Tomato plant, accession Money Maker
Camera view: vertical (180 deg); turntable rotation: 330 degrees
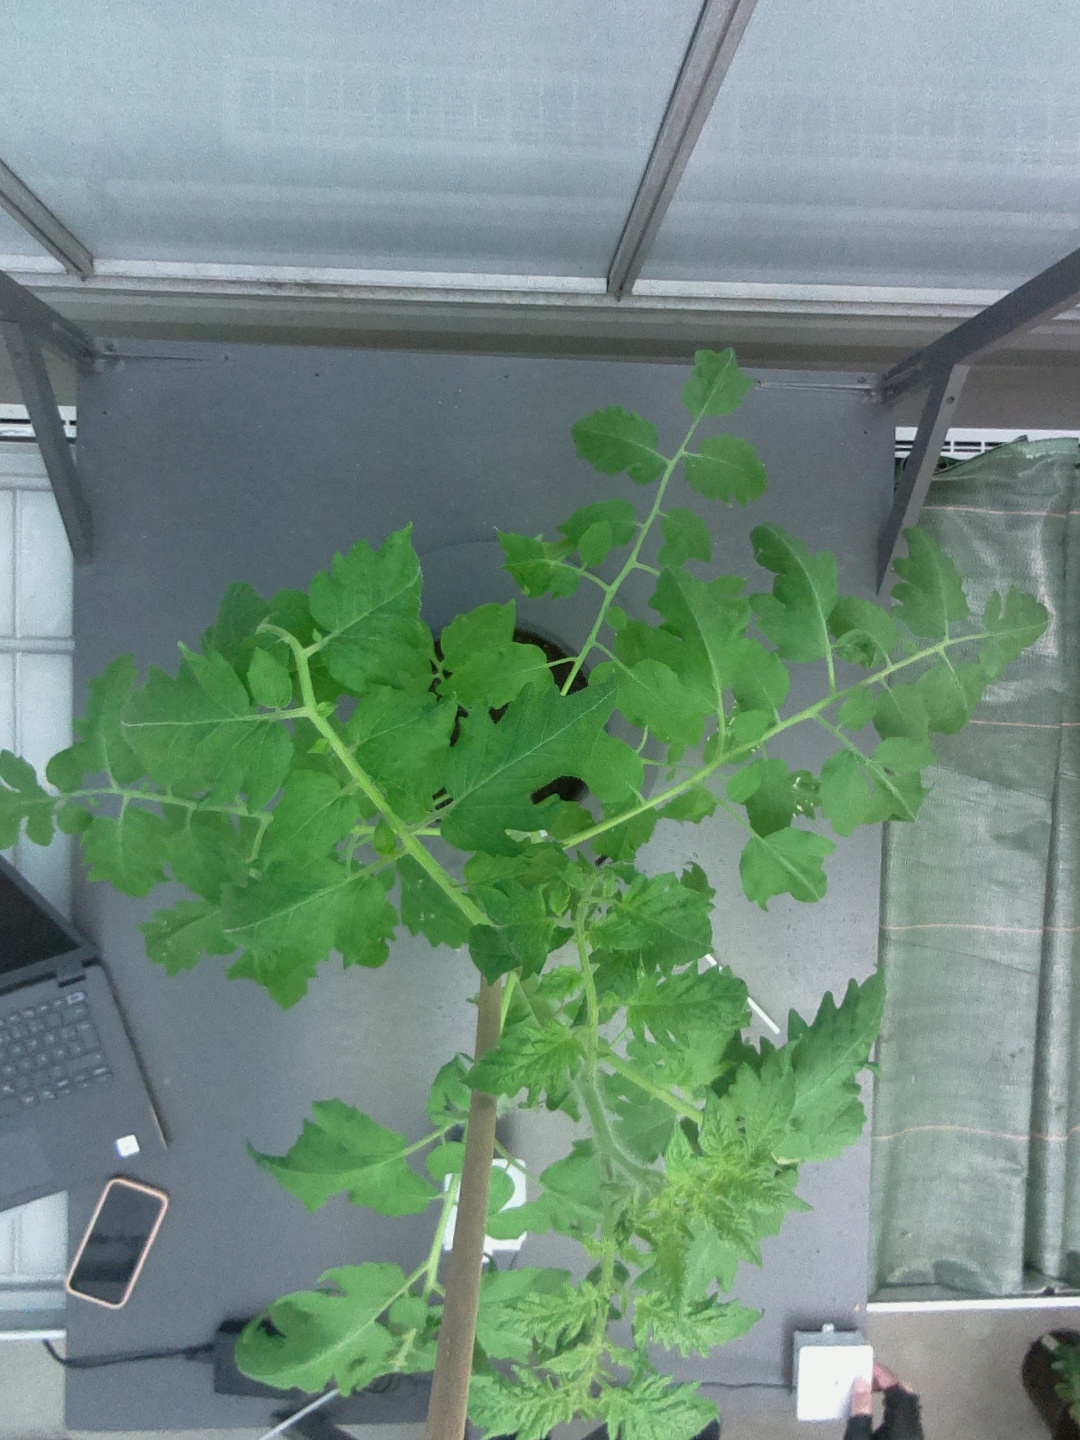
BBCH growth stage 54: 4 inflorescences visible